Fire on the Lüneburg Heath

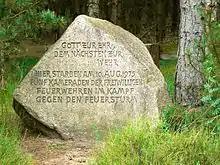
Memorial at the spot where five firemen were killed near Meinersen.

The fire destroyed of forest and caused damage assessed at more than 18 million euros. Immediately after the fire the chief executive ("Oberkreisdirektor") responsible for the district of Celle, who was not felt to have handled the problem well, was replaced. At the site where five firemen died a memorial was erected; it lies in a wooded are east of Meinersen by the B 188 federal road and is signed. It consists of a walled enclosure with a large memorial stone and five smaller ones, symbolising each of the victims.